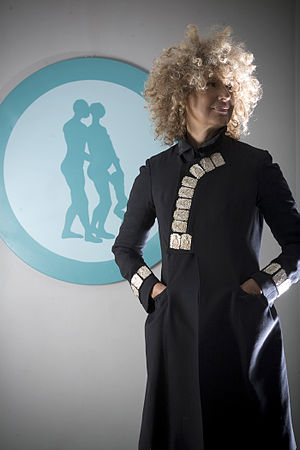
Afrikansk kunst
Moderne afrikansk kunstnerinde Owanto
Afrikansk kunst er billedkunst og arkitektur fra Afrika, eller skabt af afrikanske kunstnere, hvor traditionelle afrikanske motiver indbefatter abstraktion, geometriske figurer, stiliserede menneskefigurer, ansigtsmasker og antik ægyptisk kunst.